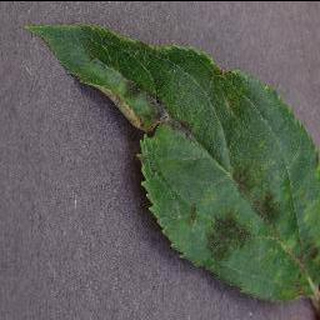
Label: apple_apple_scab